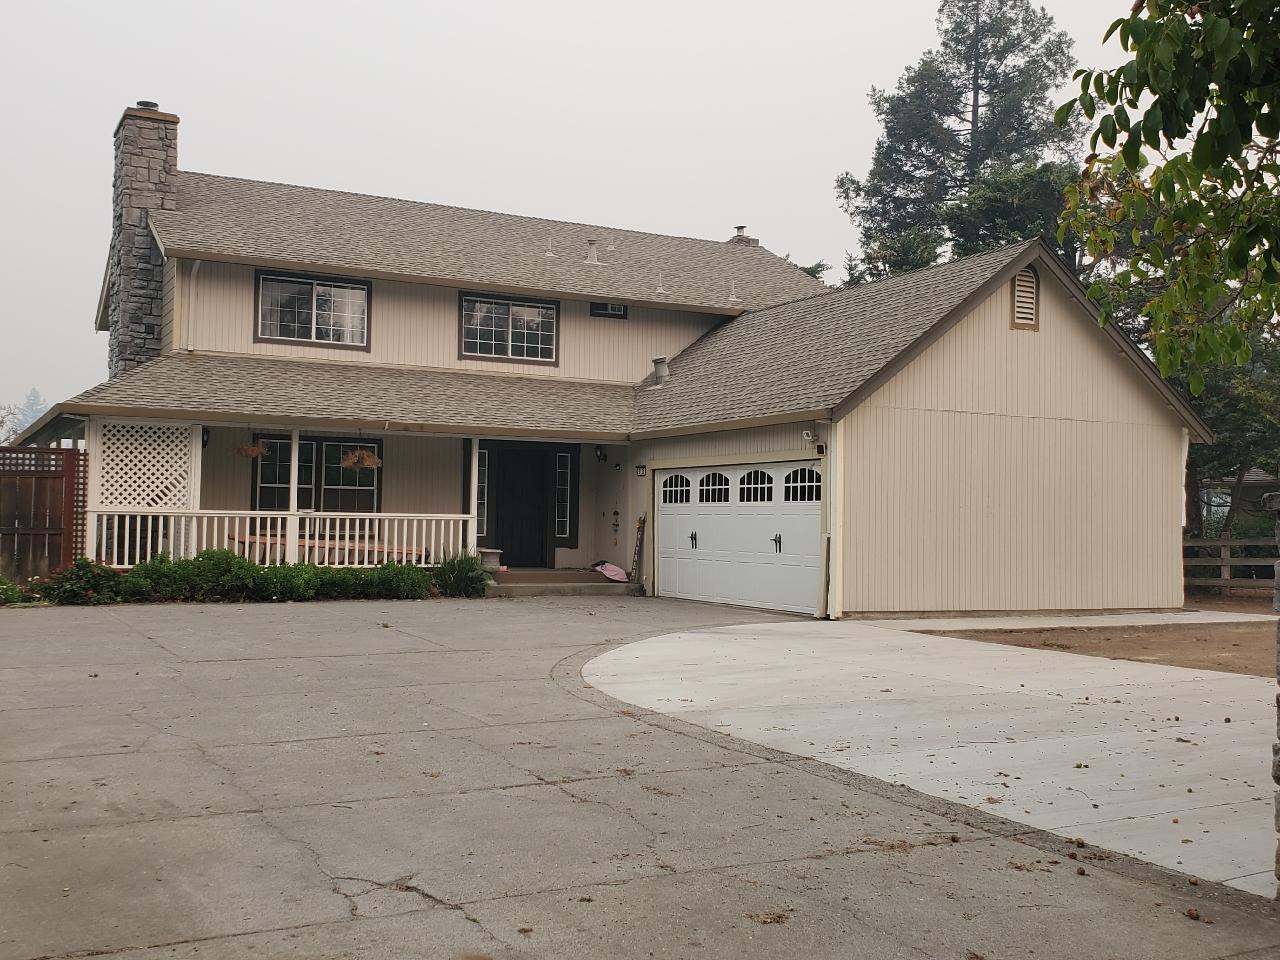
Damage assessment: no_damage